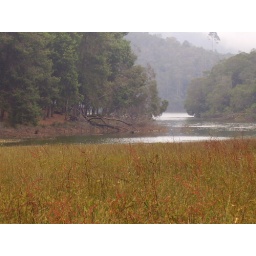
A lake surrounded by red flowers